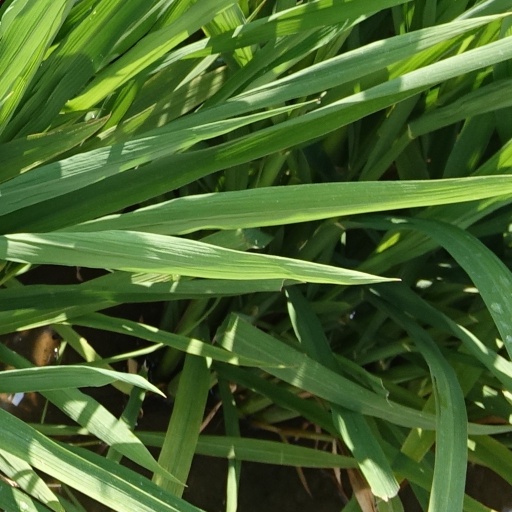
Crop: rice